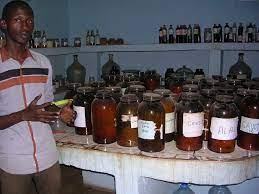
Nataal bii de ab garã  moo ci nekk  ab garã. uhun! Garã bi mu ngi taxaw daldi tallal ñaari loxo yi. Uhun! Waawaw fim nekk nii daal am na lu  mel ni ab taabal bu ci nekk ñu teg ci ay bitéel ay bitéel bu bëri bëree sax. Bitéel yi dan si taf ay këytit, ay këyit yu weex.uhun! Ca kaw nële itam am na yeneen bitéel yu fi nekkaat ca kaw nële ngay séen nee. Ci ron tabaal ji itam am na ñaari bitéel yu fi nekk , bitéel yoo xam ni seen cat li doŋ ay feeñ.